Sybil Penn

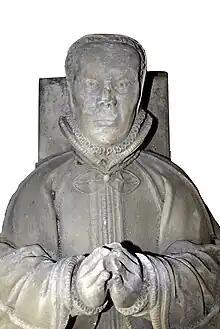
Effigy of Sybil Penn, St Mary's Hampton.

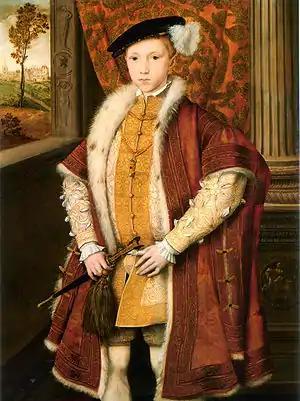
Edward VI with a view of Hunsdon House, attributed to William Scrots, Royal Collection.

Sybil or Sibel Penn (died 1562) was an English courtier. Her roles at court included nurse and teacher to Edward VI of England and Lady of the Bed Chamber to his sisters, Mary I of England and Elizabeth I of England.